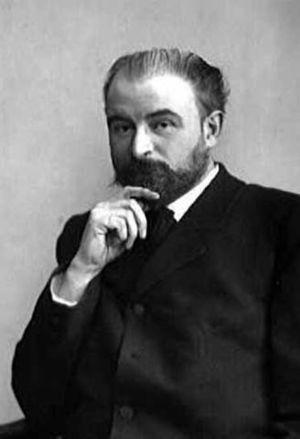
Vassili Perepliotchikov est un peintre russe de paysages, graphiste. Il travaille dans la tradition des Ambulants tardifs. Ses motifs sont des paysages typiques de Russie et de la nature.